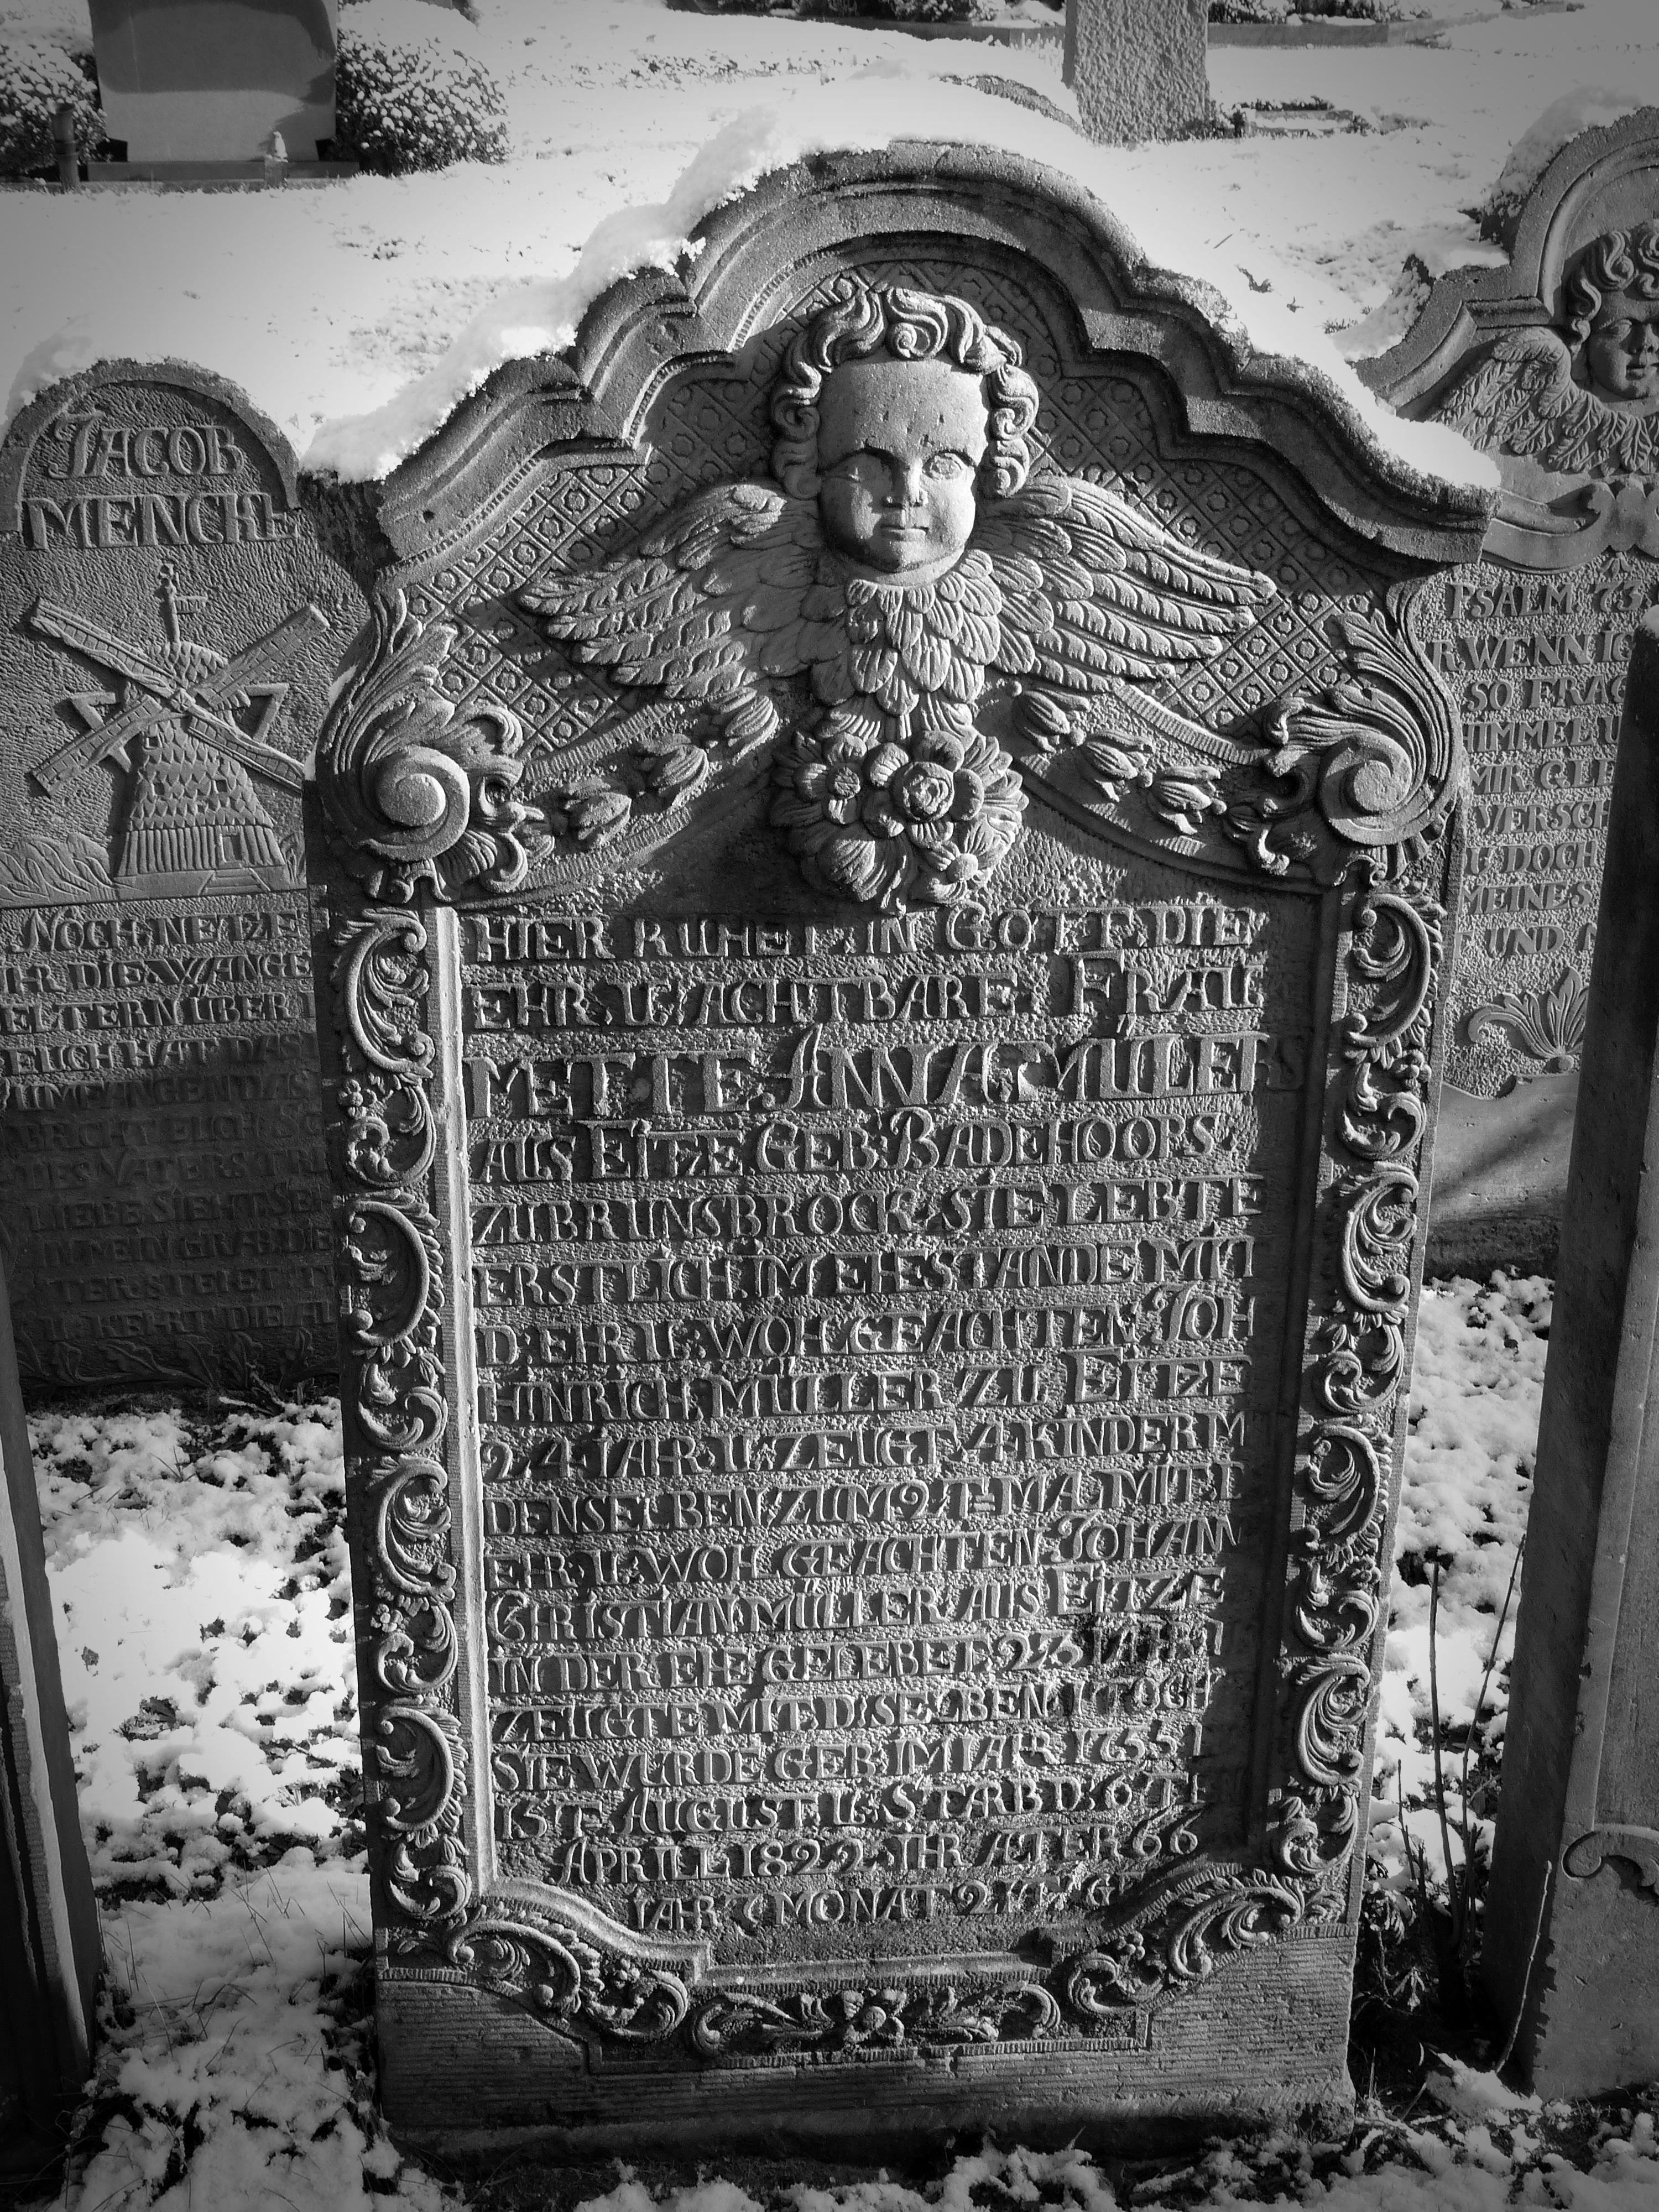
black and white, white, old, rest, cemetery, black, monochrome, tombstone, sculpture, art, drawing, photograph, image, tomb, last calm, monochrome photography, ancient history